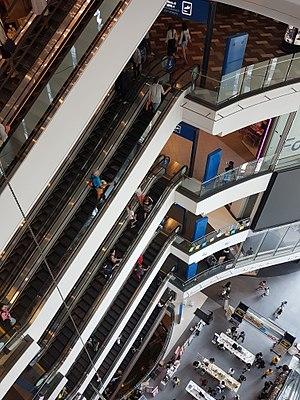
Escalators dans le centre commercial Terminal 21, Bangkok
Le Grande Centre Point Sukhumvit Terminal 21 est un gratte-ciel de 177 mètres de hauteur construit à Bangkok en Thailande de 2008 à 2011.